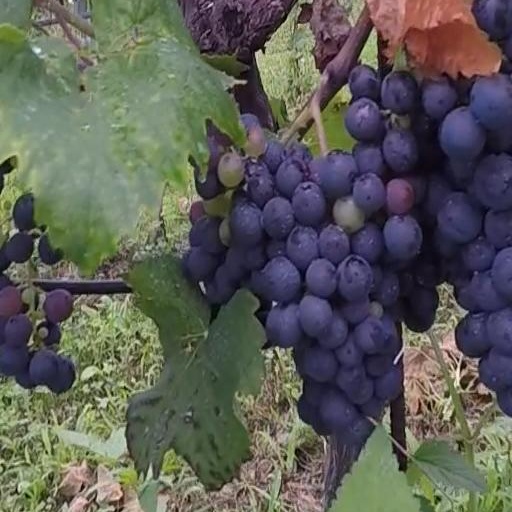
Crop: grape